Richard L. Fox

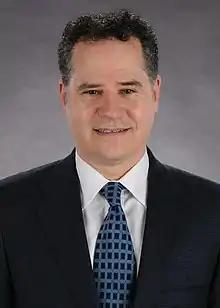

Richard L. Fox is an American author and attorney, best known for his work with large estates, and philanthropic planning.